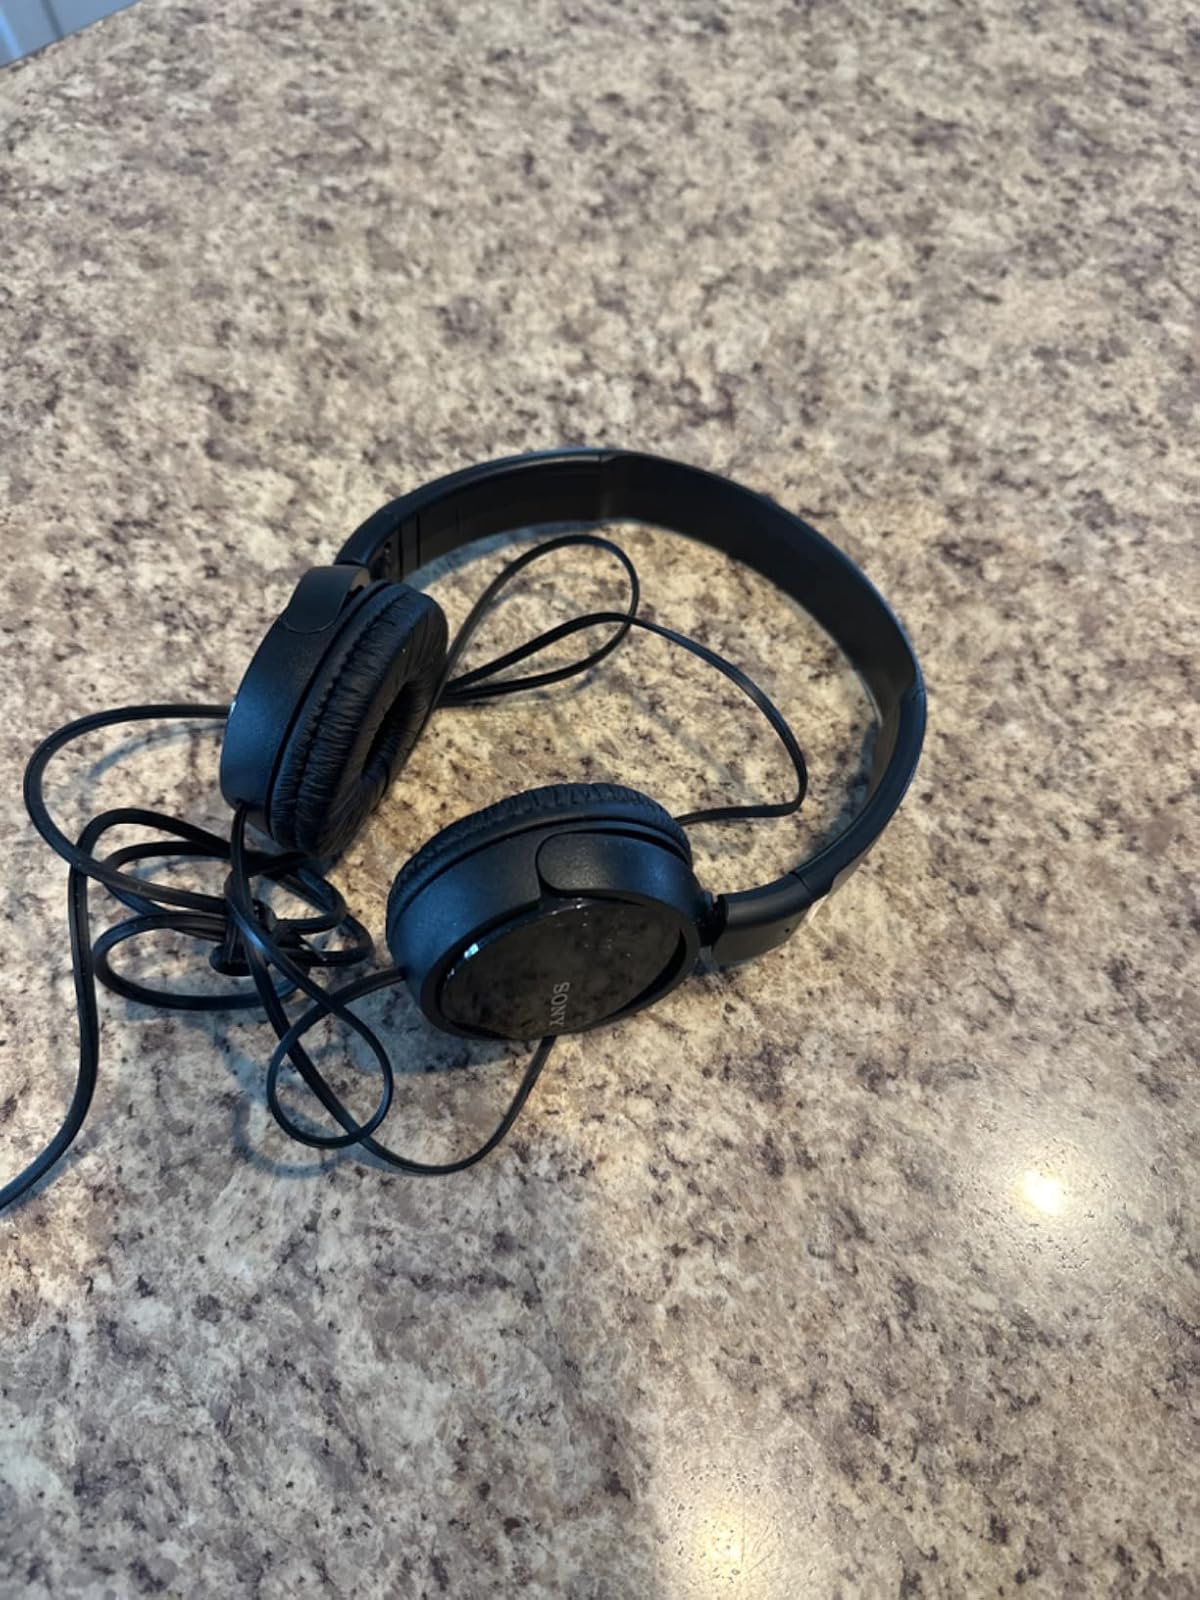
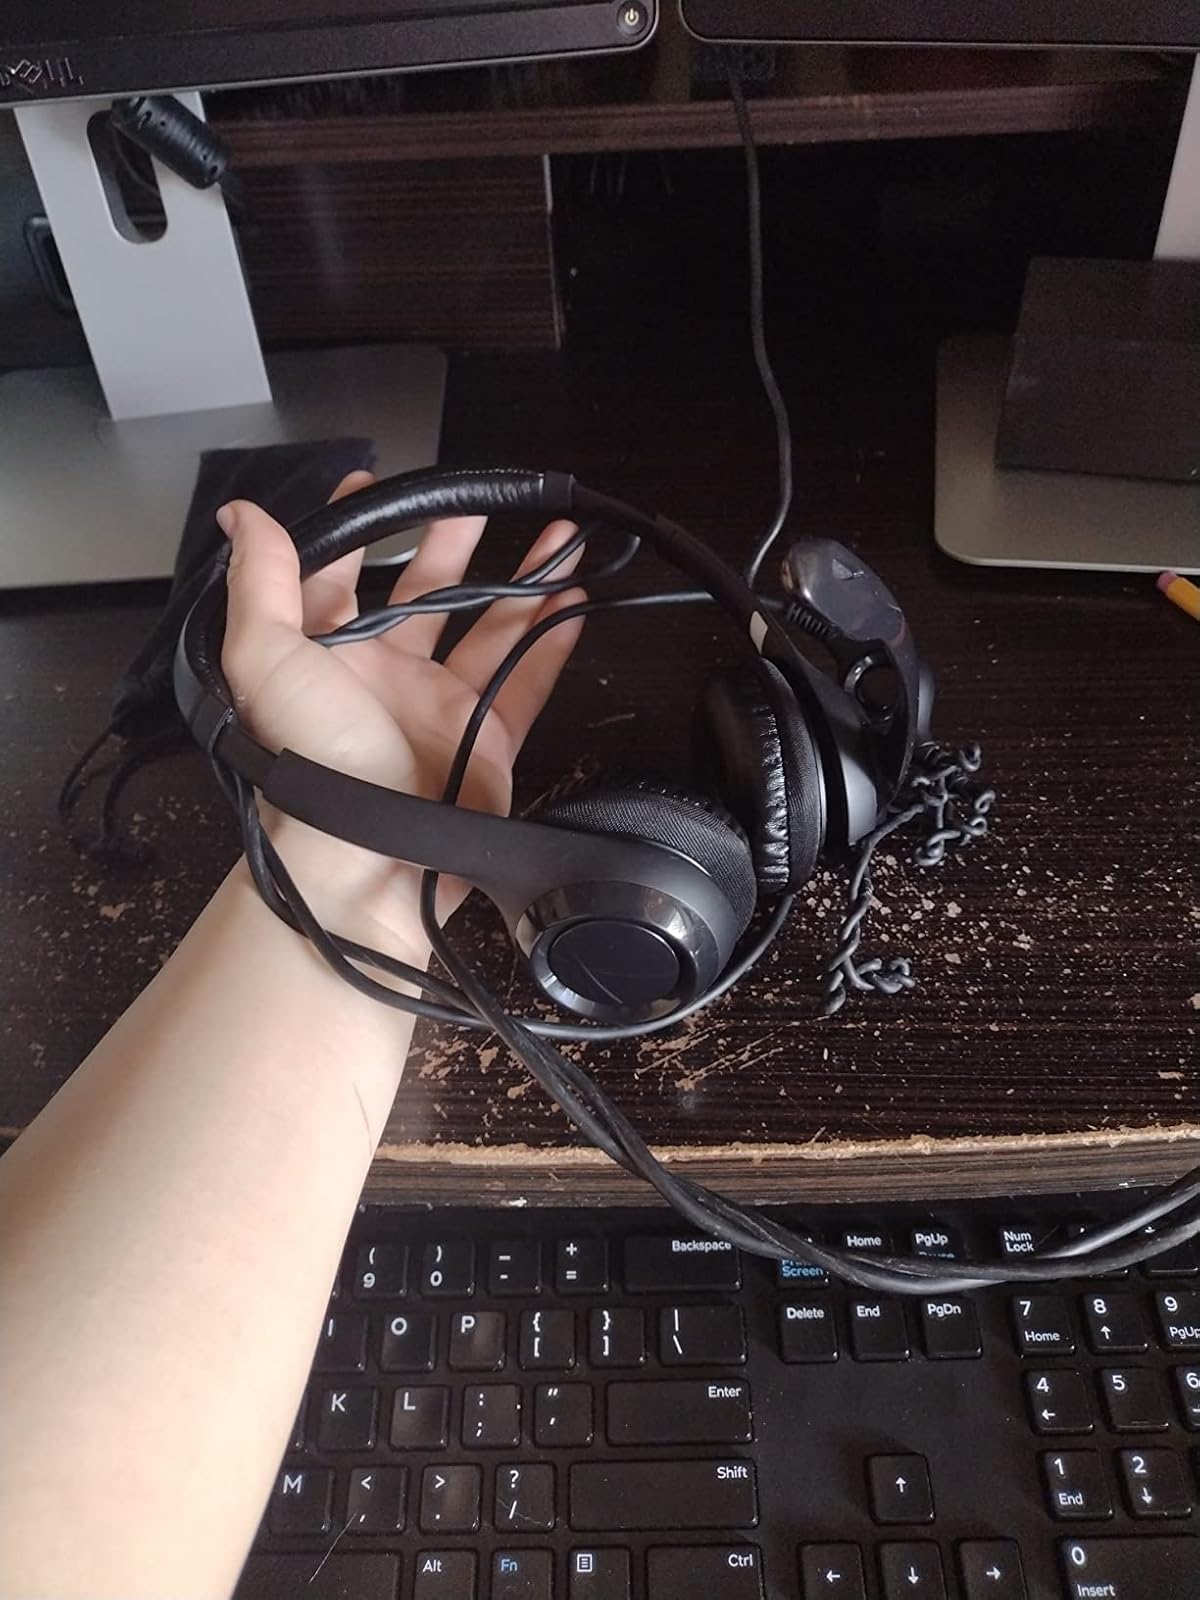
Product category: headphones
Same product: no